2012 Michigan Wolverines football team

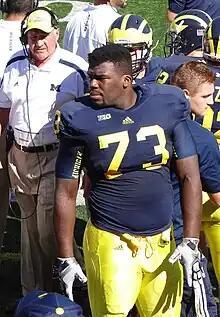
Will Campbell

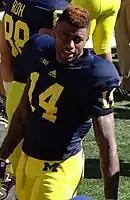
Josh Furman

Safety Josh Furman was arrested February 11, 2012 and faced three misdemeanor charges (illegal entry, assault and battery, and domestic violence) in court. He declined the offer of a plea agreement of domestic violence. He was found not guilty of all three charges on April 26, 2012. On April 30 he was reinstated to the team. In late May 2012, defensive lineman Will Campbell was charged with felony malicious-destruction-of-property arising out of an incident on April 7 in which the six foot, five inch, 322-pound athlete "slid across the hood" of a Lincoln Towncar, causing damage to the hood. On June 14, Campbell reached a plea deal in which the felony charge was waived in exchange for a guilty plea to a misdemeanor charge and an agreement to pay $2,100 in restitution to the vehicle's owner. On July 23, Toussaint was suspended from the team following a July 21 arrest for driving under the influence.